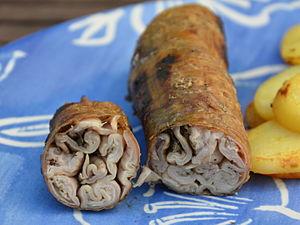
Andouille ""à la ficelle"" de chez M. Champion, boucher à Yzeures-sur-Creuse, cuite au barbecue."
L’andouillette est un produit de charcuterie française dont la définition fut longtemps fluctuante. De forme cylindrique, de longueur variable, elle est très majoritairement élaborée, de nos jours, à partir d’éléments du tube digestif du porc. Elle peut aussi être constituée, en tout ou partie, d'éléments du veau, dont l'intestin grêle — l'utilisation de la fraise de veau, proscrite pendant une quinzaine d'années, étant autorisée depuis 2015.